Predator (fictional species)

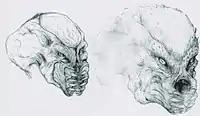
Early Predator design concepts by Stan Winston

The Predator design is credited to special effects artist Stan Winston. While flying to Japan with "Aliens" director James Cameron, Winston, who had been hired to design the Predator, was doing concept art on the flight. Cameron saw what he was drawing and said, "I always wanted to see something with mandibles." Winston then included them in his designs. Stan Winston's studio created all of the physical effects for "Predator" and "Predator 2", creating the body suit for actor Kevin Peter Hall and the mechanical facial effects. The studio was hired after attempts to create a convincing monster (including Jean-Claude Van Damme wearing a much different body suit) had failed. Arnold Schwarzenegger recommended Winston after his experience working on "The Terminator".